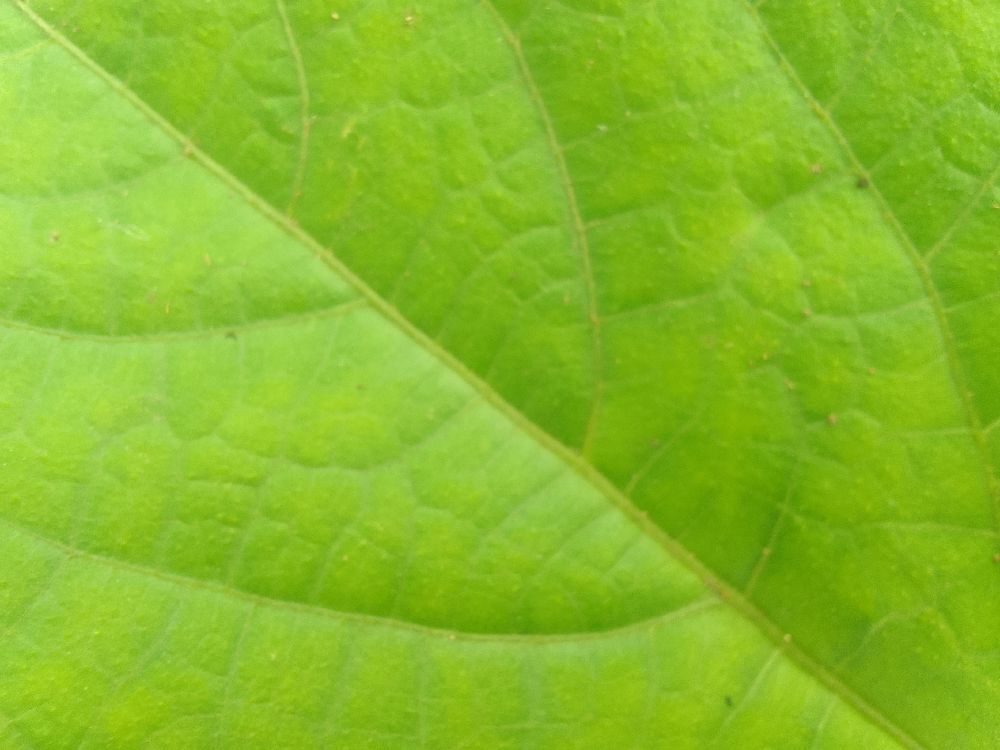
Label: healthy